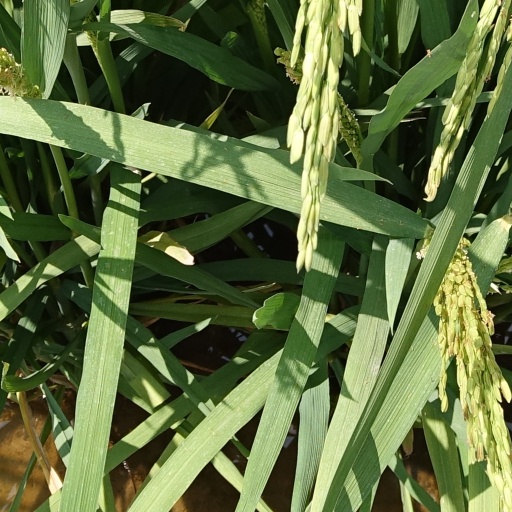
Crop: rice